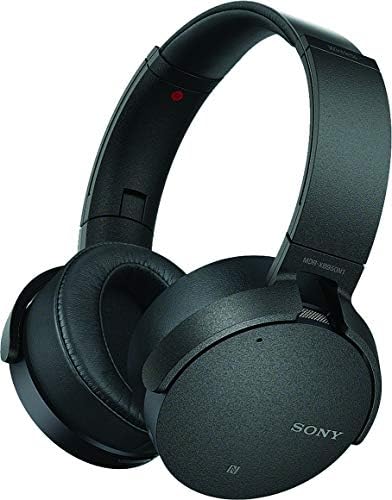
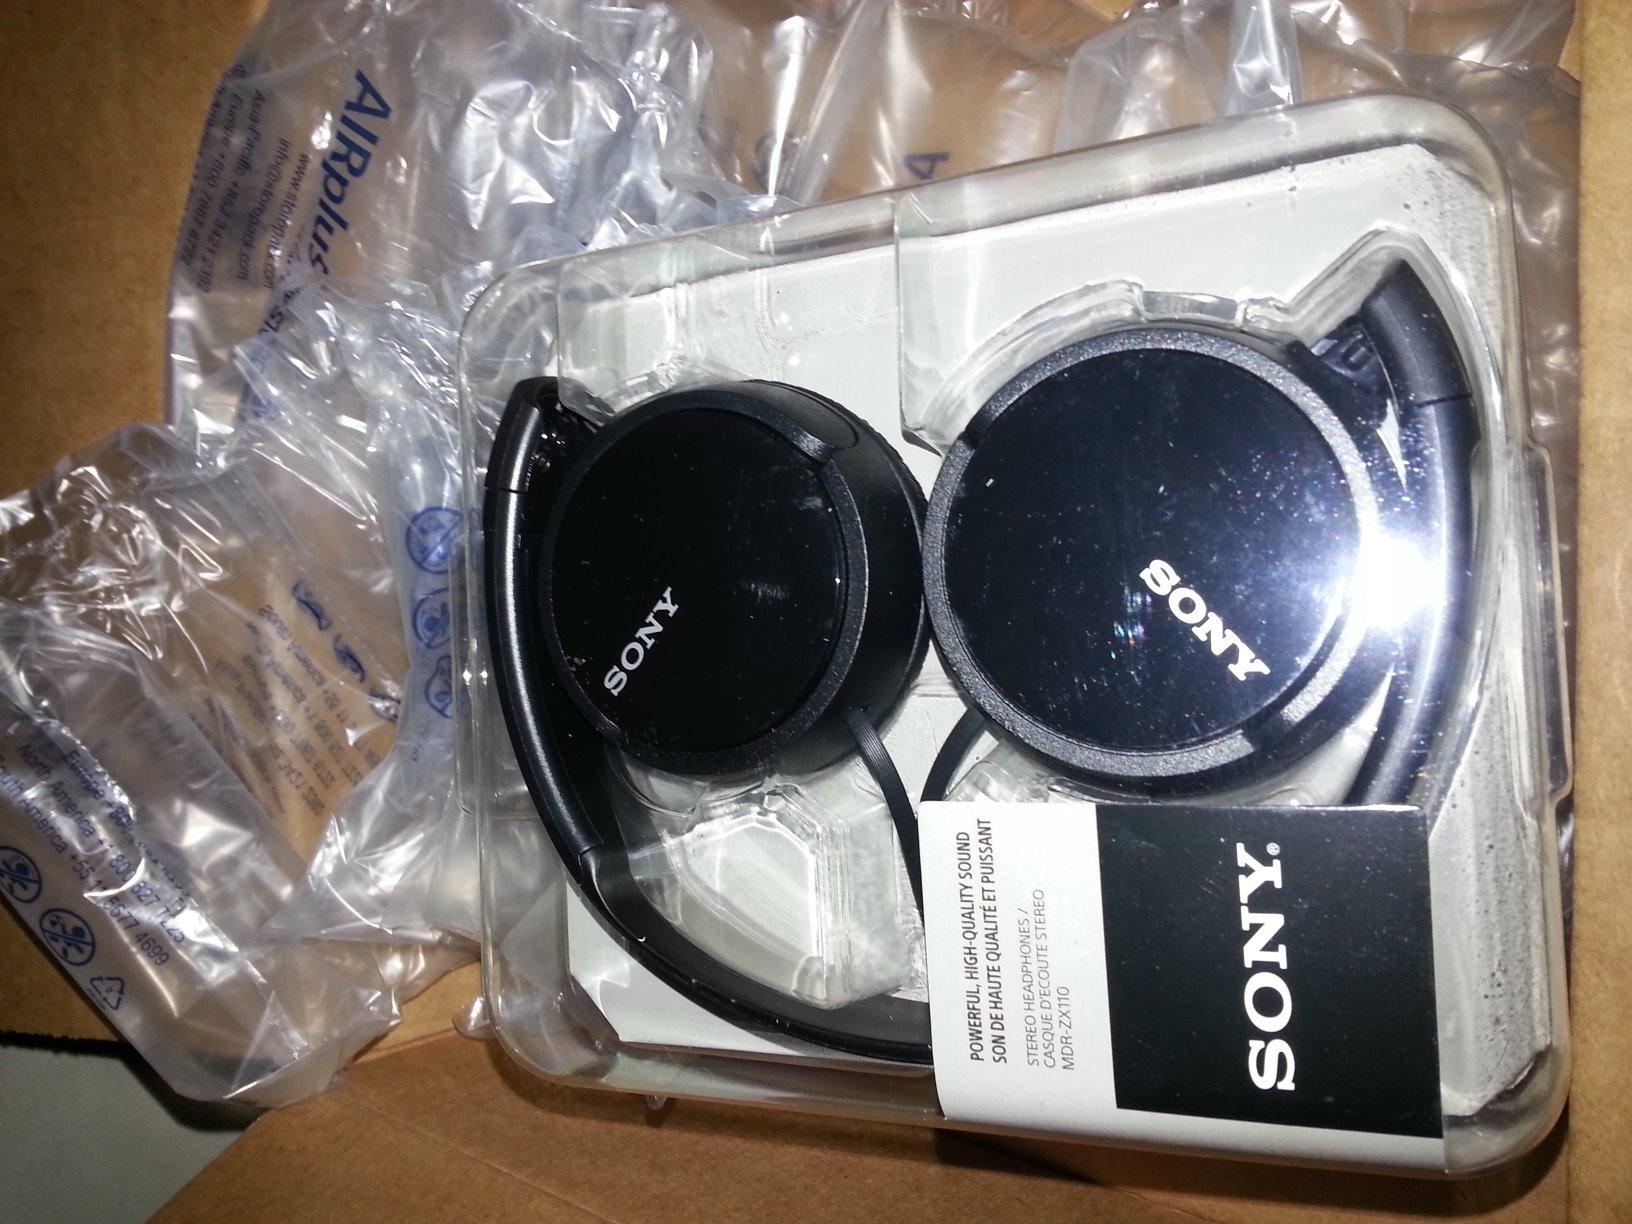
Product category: headphones
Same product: no